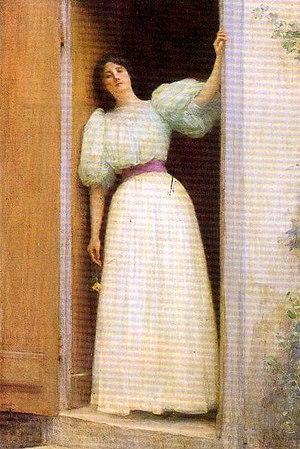
Portrait par Jules Aviat